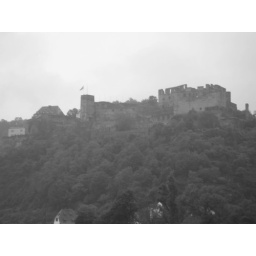
Old castle in black and white.